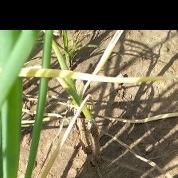
Crop: Onion
Condition: fusarium-d